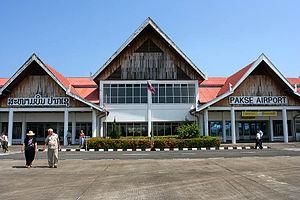
L'aéroport de Paksé est un aéroport international laotien, situé à Paksé, dans le sud du Laos. Sa piste, parallèle au Mékong, est d’une longueur de 1 625 mètres.